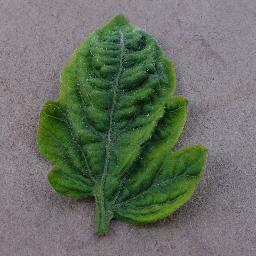
Label: Tomato___Tomato_Yellow_Leaf_Curl_Virus